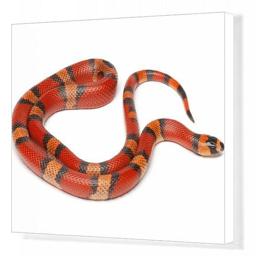
Animal: snakes